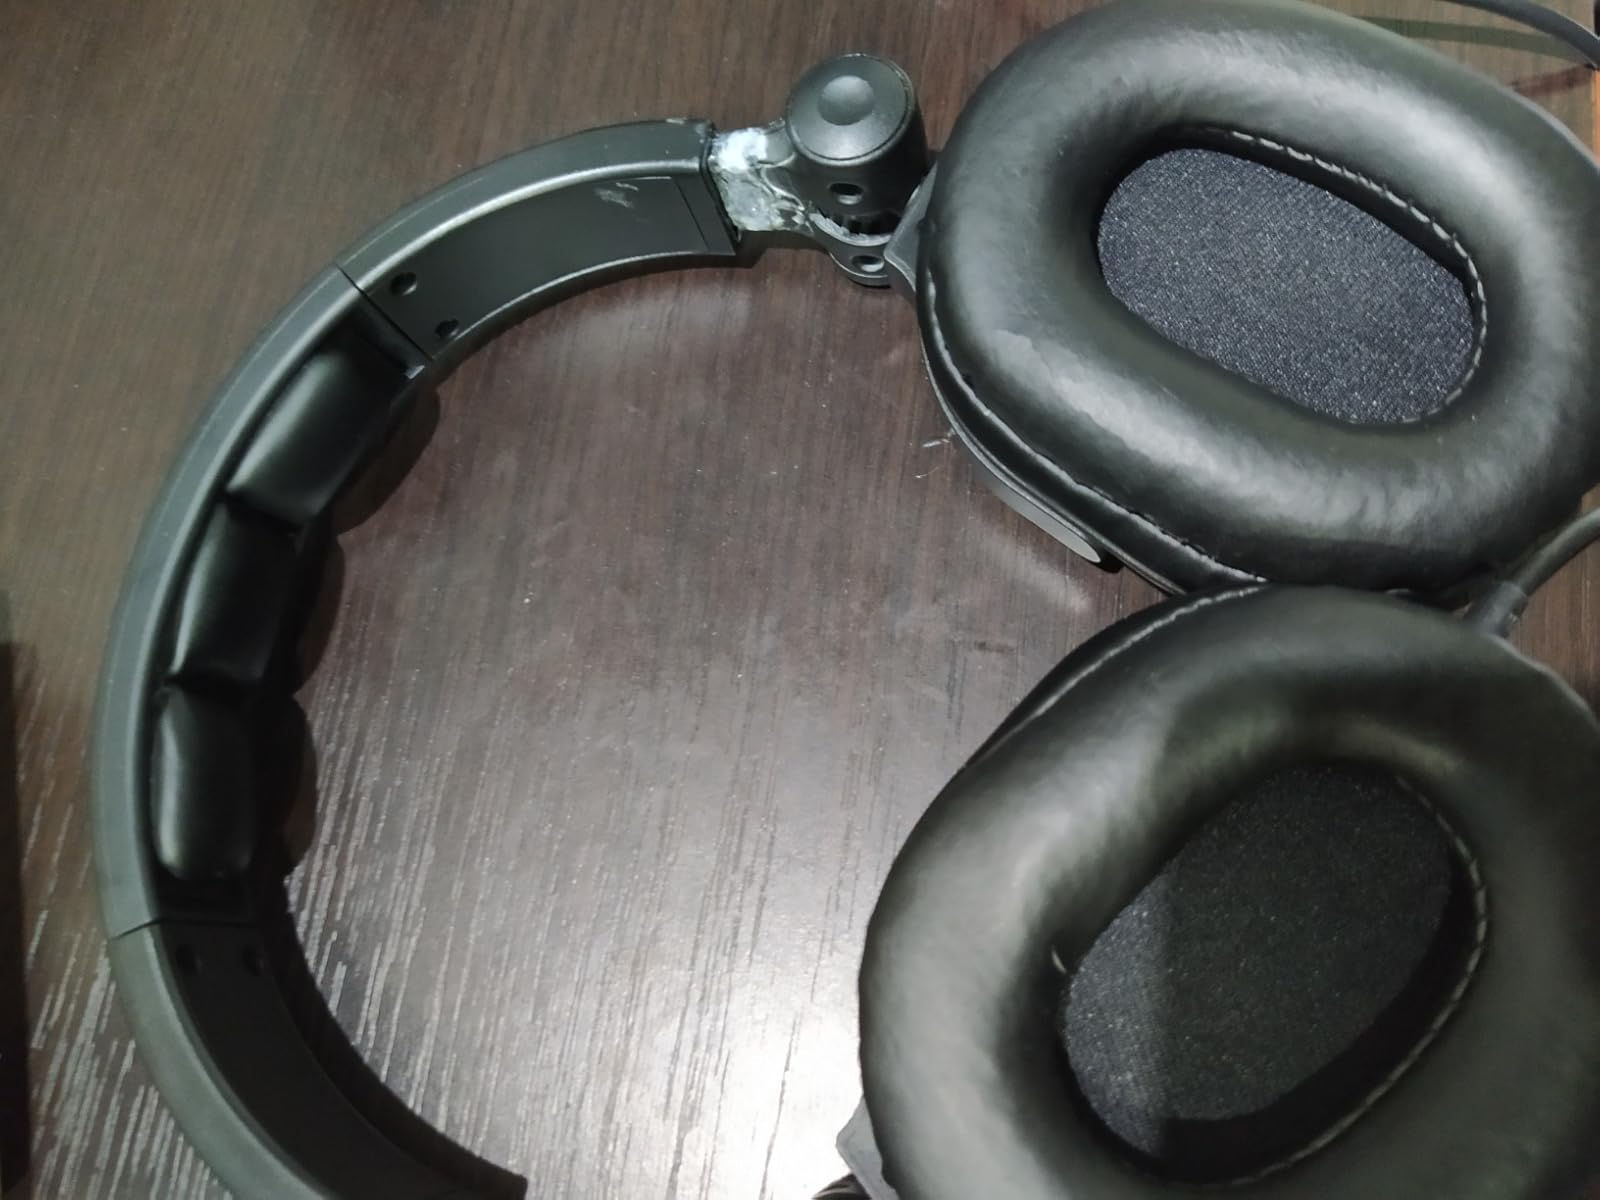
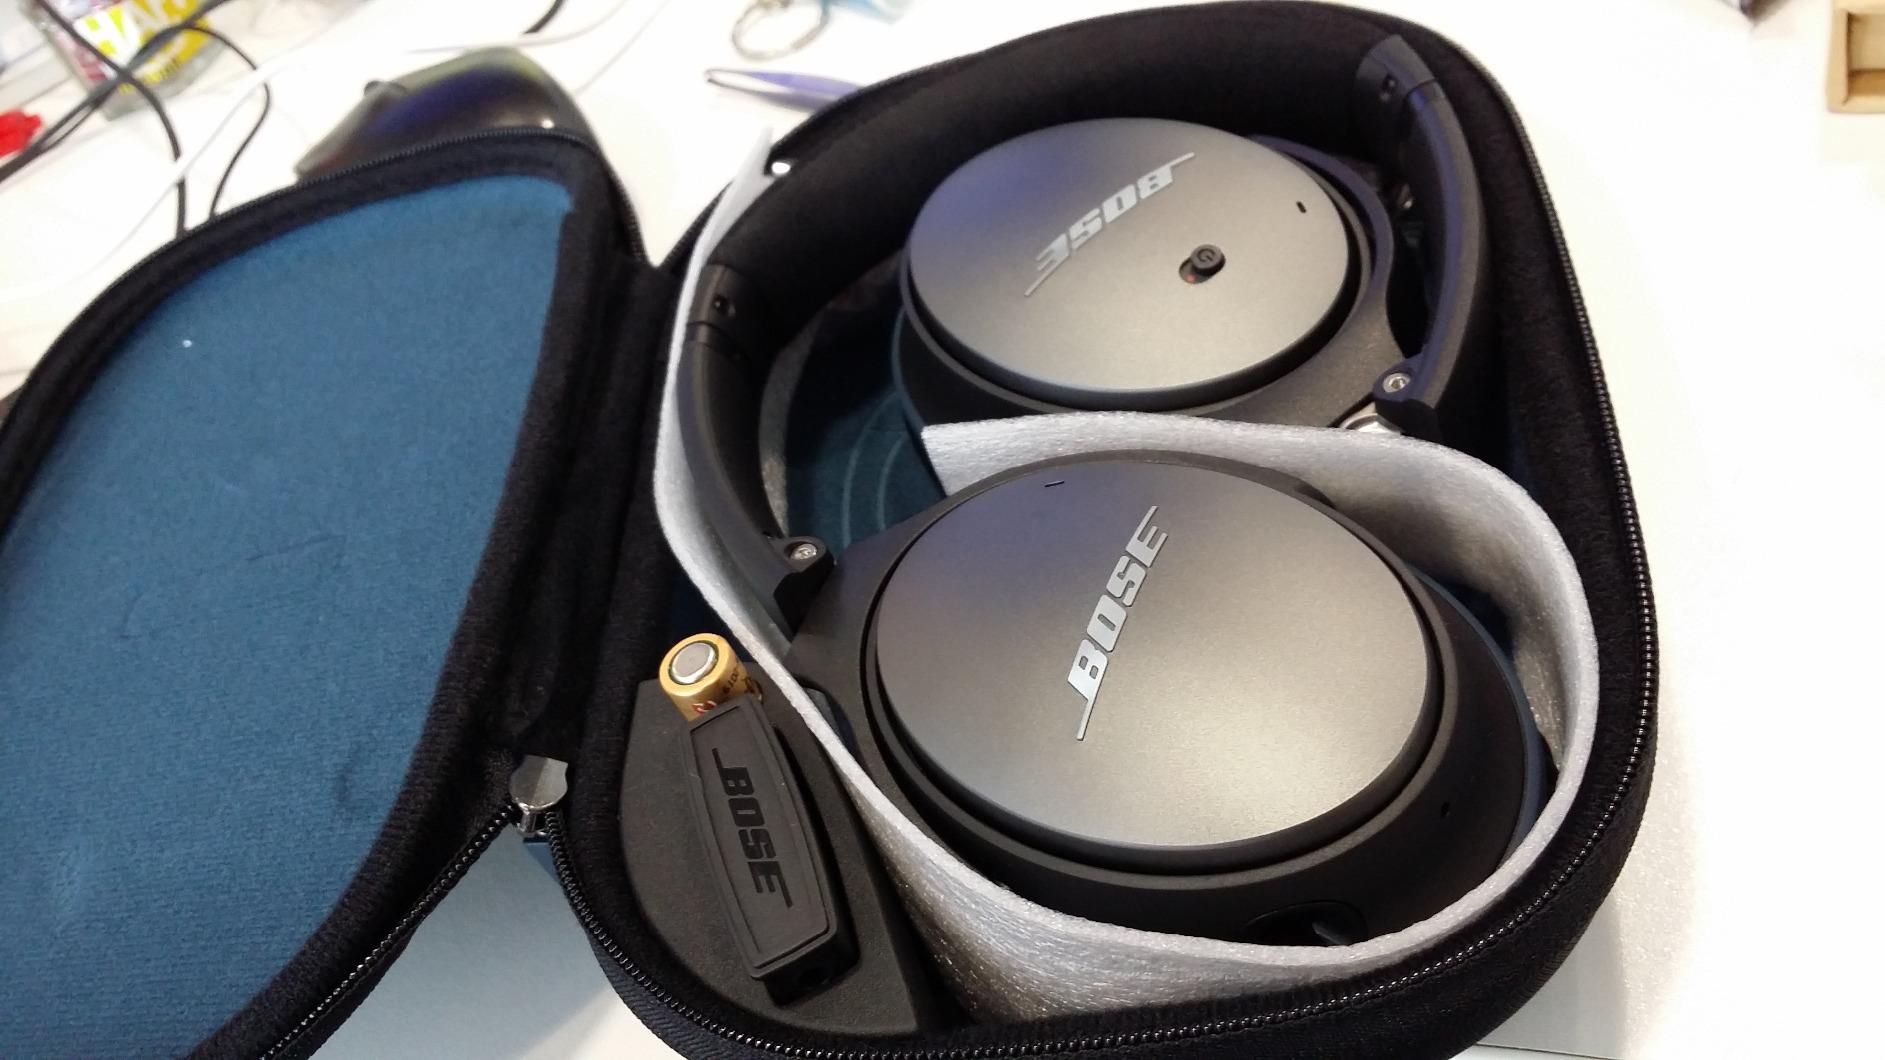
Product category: headphones
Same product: no